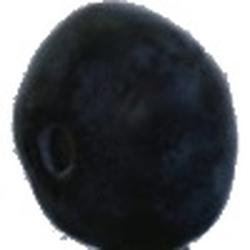
Label: Blueberry